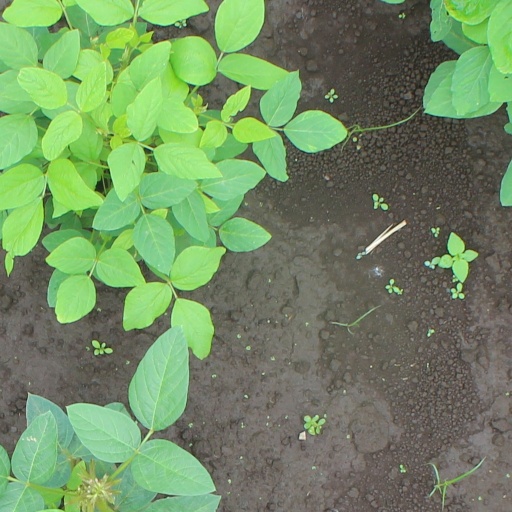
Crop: soybean